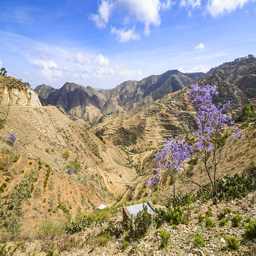
mountain scenery along the road